Doyle spiral

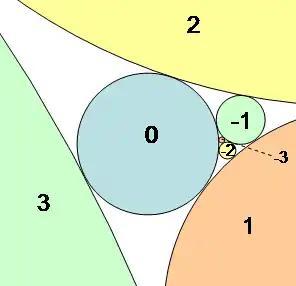
Coxeter's loxodromic sequence of tangent circles, a Doyle spiral of type (2,3)

The most general case of a Doyle spiral has three distinct radius multipliers, all different and three distinct arm counts, all nonzero. An example is Coxeter's loxodromic sequence of tangent circles, a Doyle spiral of type (2,3), with arm counts 1, 2, and 3, and with multipliers and for